Edward Taylor McConnell House

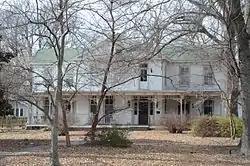

The Edward Taylor McConnell House is a historic house at 302 South Fulton Street in Clarksville, Arkansas. It is a two-story wood-frame structure, built in 1869 for use as a school and Masonic lodge. It was enlarged in 1876 for conversion to a private residence, and given Folk Victorian style, notably in the delicate spindlework of its front porch. The latter work was done for Edward Taylor McConnell, a prominent local businessman and figure in the Brooks-Baxter War.